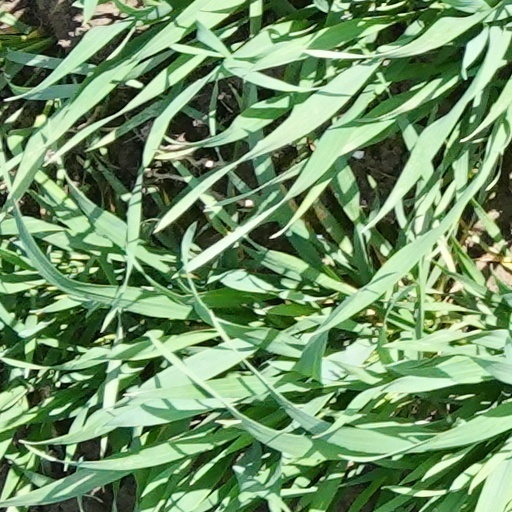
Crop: wheat